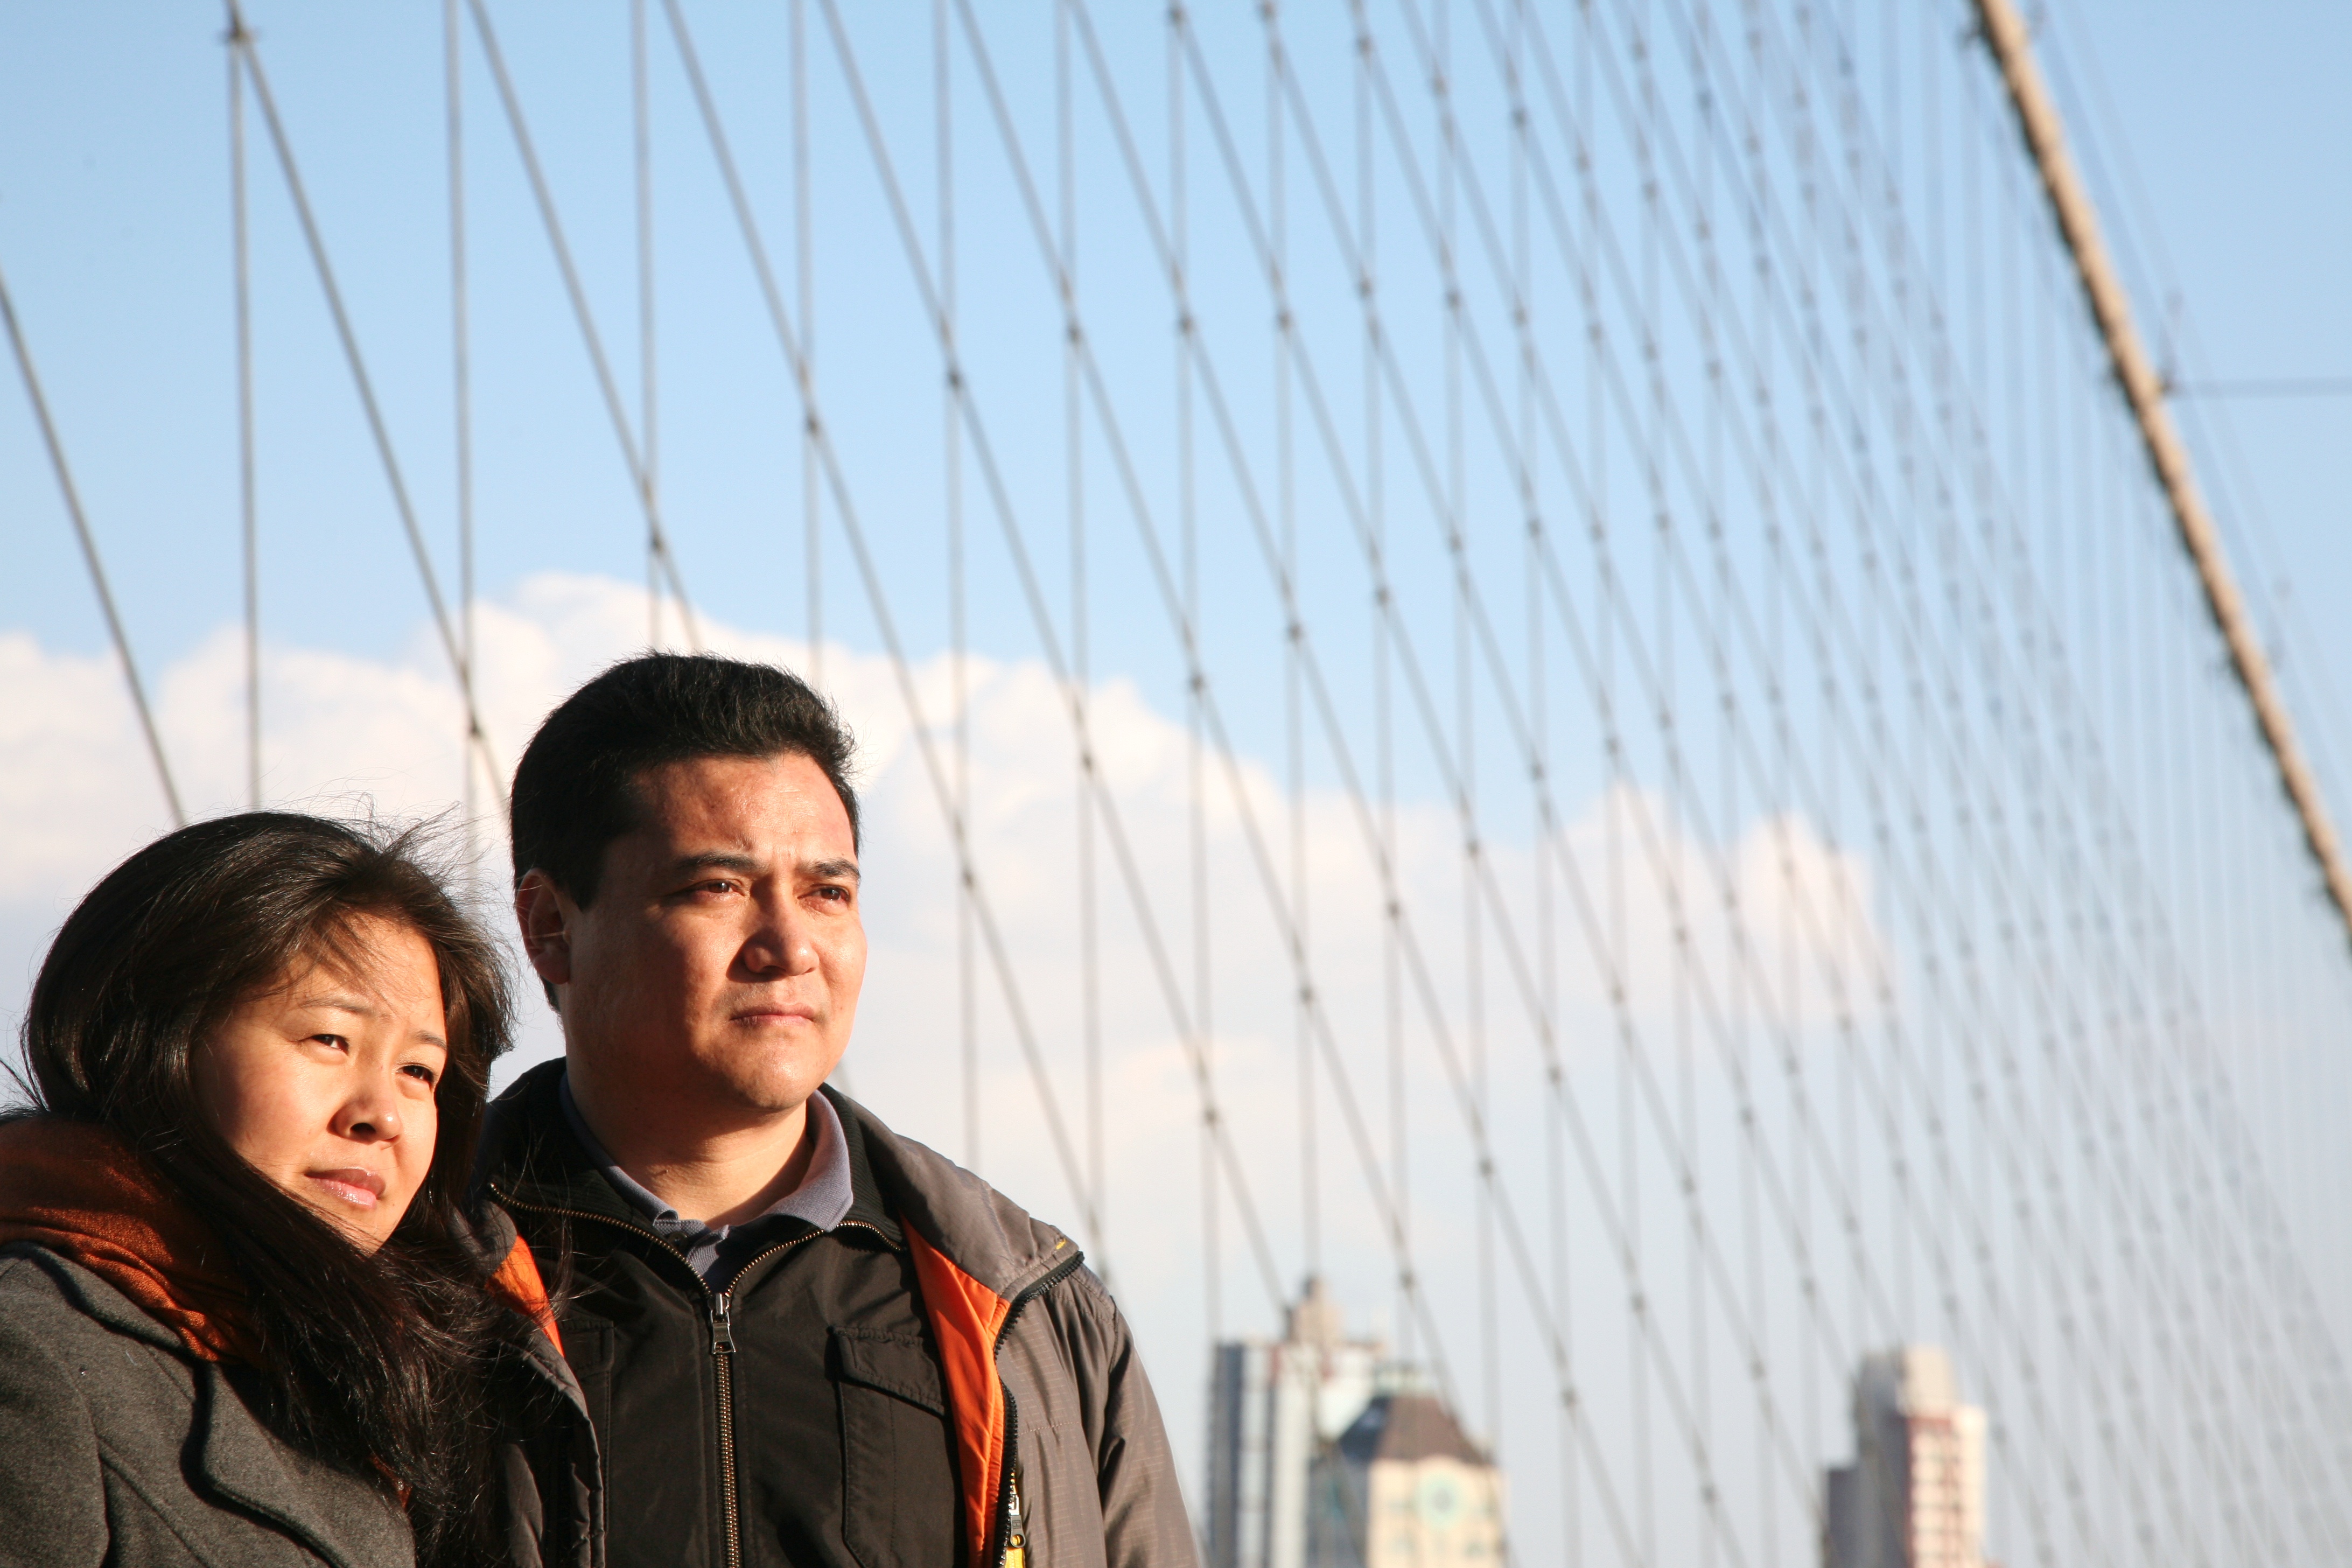
sky, girl, bridge, building, vacation, tourist, travel, recreation, nyc, tourism, leisure, energy, fun, newyork, suspensionbridge, brooklynbridge, newyorkcity, ny, promenade, selection, chinesetourist